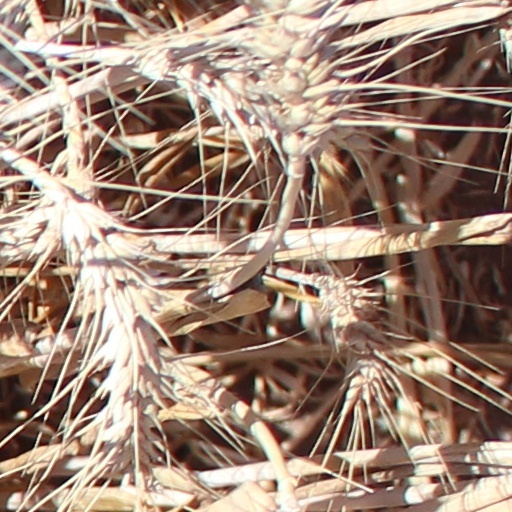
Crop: wheat